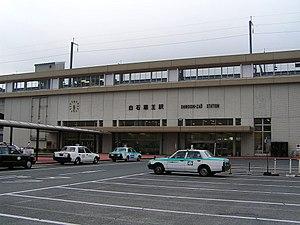
La gare de Shiroishi-Zaō est une gare ferroviaire de la ville de Shiroishi, dans la préfecture de Miyagi, au Japon. Elle est uniquement desservie par la ligne Shinkansen Tōhoku de la JR East.